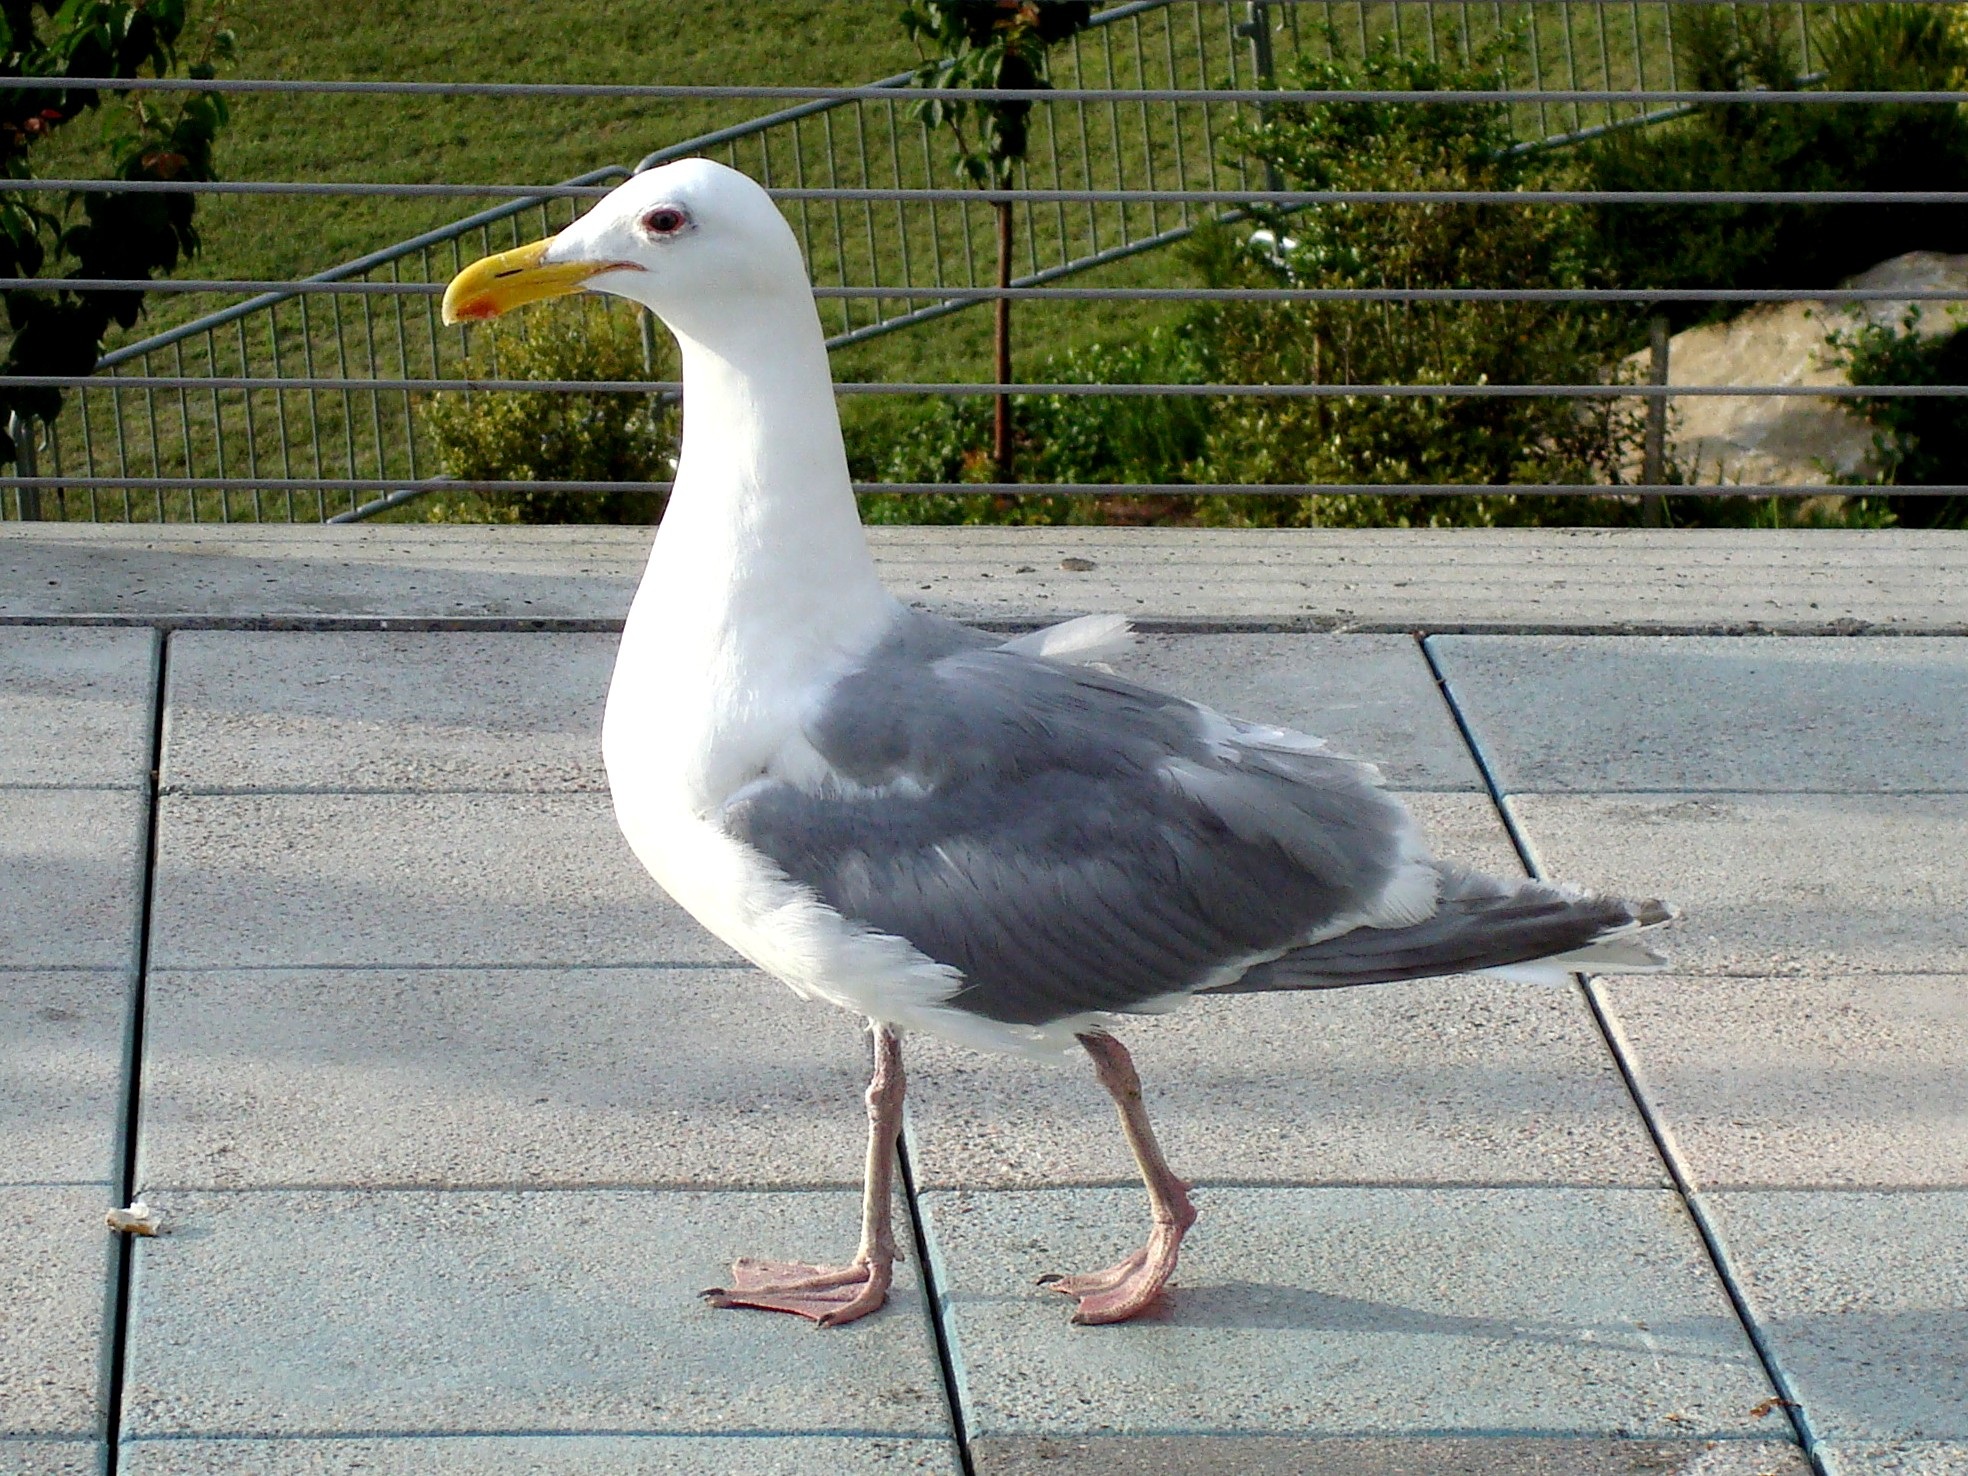
sea, water, ocean, walking, bird, sidewalk, shore, seabird, seagull, wildlife, gull, beak, fauna, goose, vertebrate, water bird, charadriiformes